Evgeny Radkevich

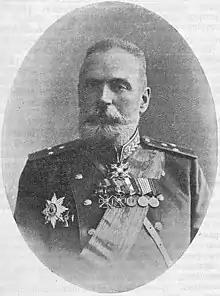
Radkevitch in 1914

Evgeny Aleksandrovich Radkevich (16 September 1851 – 1930) was an Imperial Russian Army general of the infantry and a member of the Military Council. He saw combat during the Russo-Turkish War of 1877–1878 and the Russo-Japanese War and served as a commander of Russian field armies during World War I.